The Spoils of War (symposium)

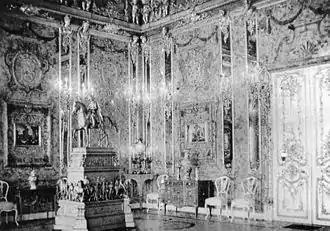
The original Amber Room in the Catherine Palace, Pushkin (Tsarskoye Selo), Russia, in an early 20th century photograph before it was lost as a result of the Second World War.

The conference concluded with a series of presentations on current and proposed efforts to mitigate the losses suffered. Lyndel Prott, then Chief of the International Standards Section of the Cultural Heritage Division of UNESCO, offered a list of "Principles for the Resolution of Disputes Concerning Cultural Heritage Displaced during the Second World War":